Portsmouth, Ohio

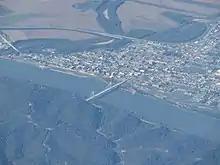
Aerial view of downtown Portsmouth

The construction of the Norfolk and Western (N&W) railyards beginning in 1838 and the completion of the Baltimore and Ohio Railroad (B&O) junction at the city in the late 1850s quickly surpassed the canal in stimulating growth. The railroads soon carried more freight than the canal, with the B&O connecting the city to the Baltimore and Washington, DC markets. By the end of the 19th century, Portsmouth was one of the most important industrial cities on the Ohio River between Pittsburgh and Cincinnati. It became an iron and steel factory town with new companies like the Portsmouth Steel Company.